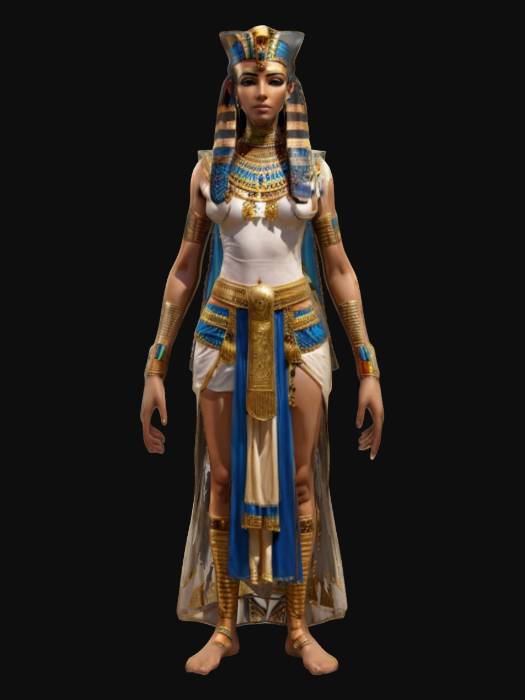
미적 점수 (1~10점): 8